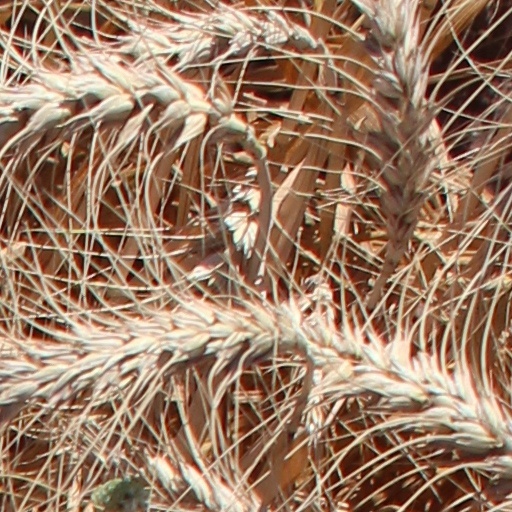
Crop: wheat